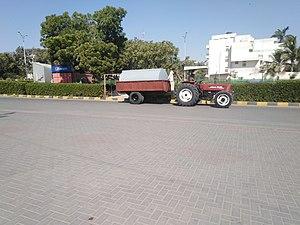
L’attentat du 18 octobre 2007 à Karachi ou l'attentat de Karsaz est un double attentat-suicide dirigé contre l'ancienne première ministre et cheffe du PPP, Benazir Bhutto.